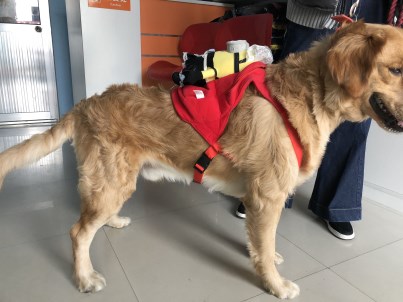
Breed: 5355-n000126-golden_retriever